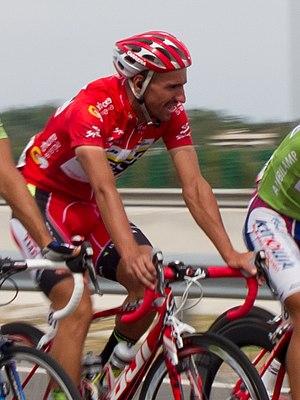
Le maillot rouge est un maillot distinctif de couleur rouge porté par le coureur occupant la première place d'un classement au cours de certaines compétitions par étapes de cyclisme sur route.
Le 66ᵉ Tour d'Espagne s'est déroulé du 20 août au 11 septembre 2011. Il s'agit de la 21ᵉ épreuve de l'UCI World Tour 2011.
Juan José Cobo Acebo, né le 11 février 1981 à Torrelavega, est un coureur cycliste espagnol. Professionnel de 2004 à 2014, il crée la surprise en remportant le Tour d'Espagne 2011, mais est par la suite déclassé en raison de résultats anormaux sur son passeport biologique.